Twin Metals mine

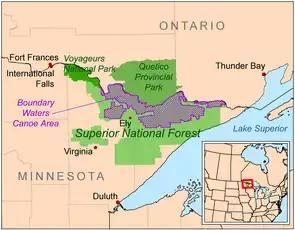
The BWCAW showing Ely within the Superior National Forest

The proposed mine and processing facility is controversial because it is to be on the shores of Birch Lake and the South Kawishiwi River, which lie in the Rainy River watershed and flow into the Boundary Waters Canoe Area Wilderness, about five miles northeast. In 2016 the Forest Service and Bureau of Land Management refused to extend two federal mineral leases to the Twin Metals mine plan, and the Forest Service proposed a 20-year mineral withdrawal and launched a 24-month environmental review of the proposal. The Trump administration reversed that decision and ended the environmental review, allowing the plans for the mine to proceed.